Bus transport in Cardiff

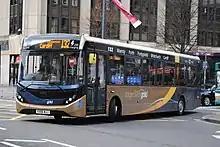
Stagecoach South Wales bus at the junction of Westgate Street and Wood Street, Cardiff

Most city bus services call at other significant bus stops in the centre. All city centre bus stops have a two letter code and most are found in clusters.